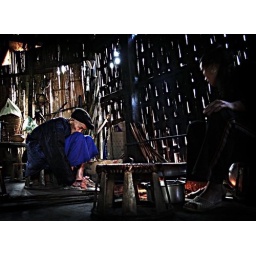
captured in Sapa area, Vietnam, inside a kitchen of a house in a village.